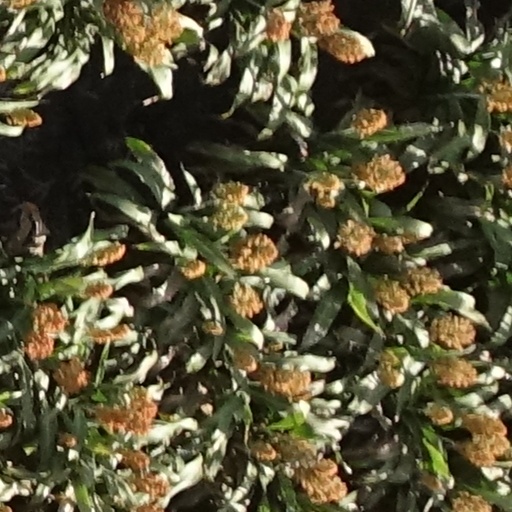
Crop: sorghum